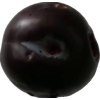
Label: plum